Fatma Kara

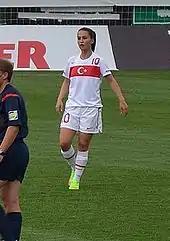
Fatma Kara for Turkey women's national team in the 2015 FIFA Women's World Cup qualification – UEFA Group 6 match against Belarus.

In 2007 still living in Germany, she was called up for the Turkey girls' U-17 national team, and made her debut in the friendly match against the Azeri team on May 27. Until October 2007, she capped ten times in the youth national team, and participated also at the 2008 UEFA Women's U-17 Championship qualification round matches.